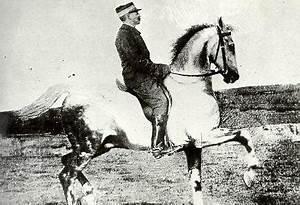
horse